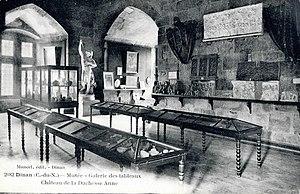
Vue ancienne du Musée de Dinan installé dans le Château de Dinan
Fondé en 1843 à partir de la collection personnelle de l'érudit italien Luigi Odorici, le musée de Dinan est un musée municipal d'art et d'histoire qui porte l'appellation Musée de France. Il réunit des collections de natures diverses : collection archéologique, collection de sculptures et de tableaux, collection d'ethnographie extra-européenne, collection d'ethnographie locale, collection de spécimens d'histoire naturelle. À sa création, il était installé au rez-de-chaussée de l'hôtel de ville de Dinan, puis il fut transféré au château de Dinan en 1908. Les collections du musée de Dinan sont exposées au château de Dinan pendant plus d'un siècle, jusqu'à ce qu'en 2015 les deux entités soient dissociées. Depuis 2015, le musée de Dinan est en veille, ses collections ont été placées en réserves. Le projet scientifique et culturel d'un nouveau musée est en cours d'élaboration.